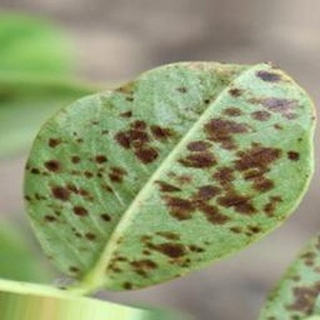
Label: groundnut_rust